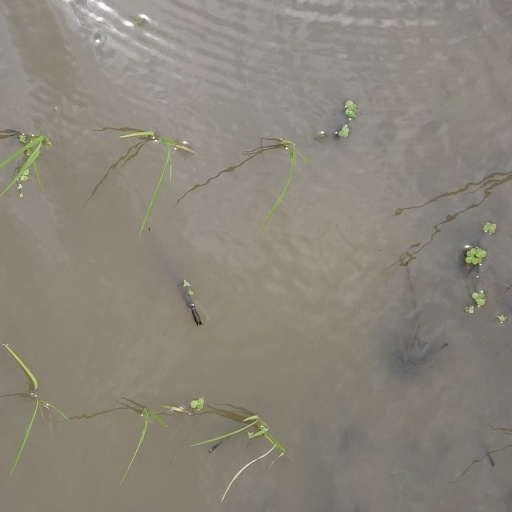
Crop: rice